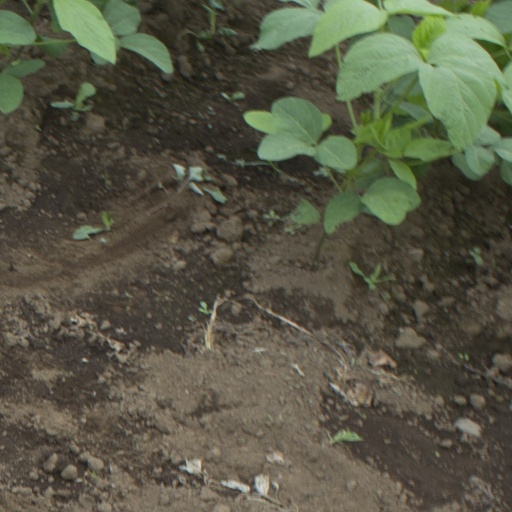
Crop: soybean